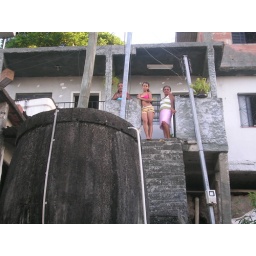
The water tank... Water is pumped up the hill and collected for each house in big tanks.